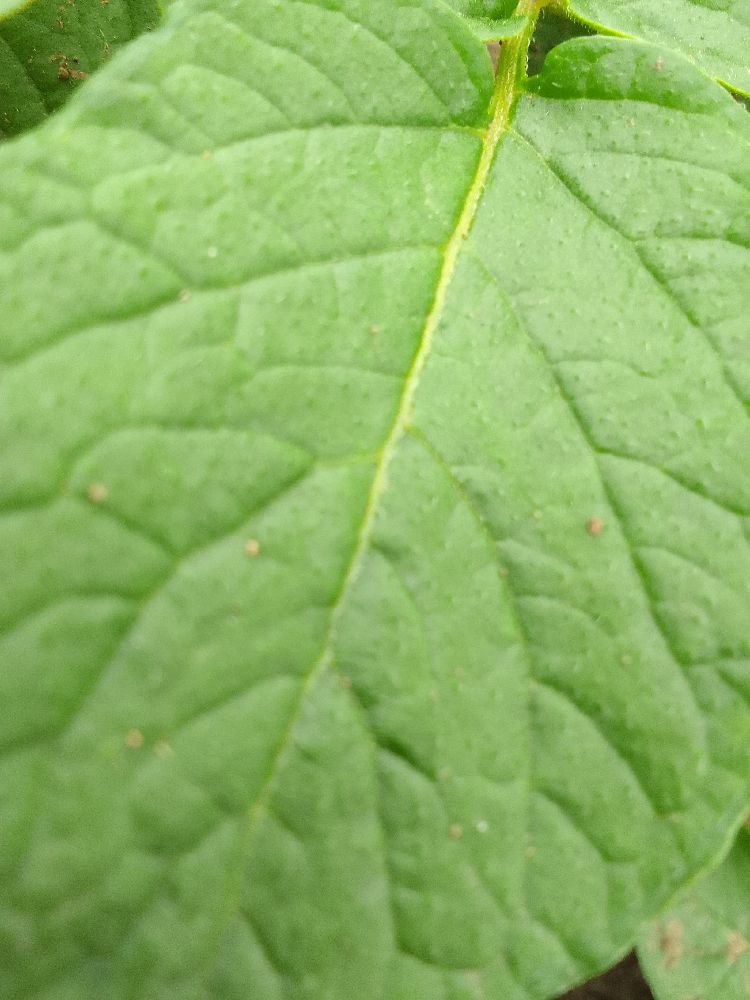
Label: Healthy